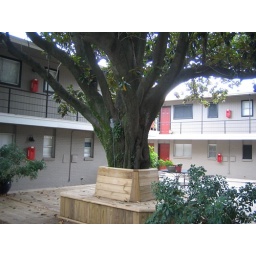
Magnolia tree and wrap around seat